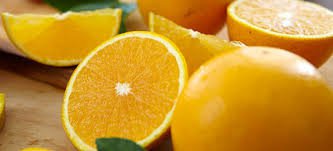
Label: Orange